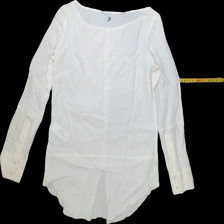
View: back
Type: Blouse
Category: Ladies
Brand: Not Applicable
Colors: White
Material: 37%silk 63%acetate
Trend: No trend
Stains: No
Price range: 50-100
Recommended usage: Reuse